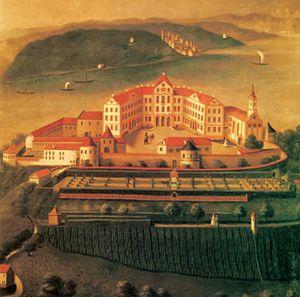
Mainau est une petite île allemande de 45 hectares, dans le Land de Bade-Wurtemberg, située dans la partie nord-ouest du lac de Constance, l'Überlinger See. Ses côtes méridionales sont accessibles grâce à un pont et par bateau. L'île, qui fait partie du quartier Litzelstetten-Mainau de la ville de Constance, également appelée l'« île aux Fleurs », est un lieu touristique.